Sandro Parcaroli

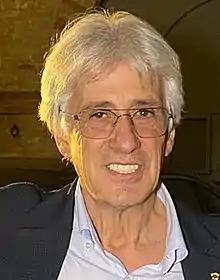

Member of the right-wing party Lega Nord, he ran for Mayor of Macerata at the 2020 Italian local elections, supported by a centre-right coalition. He was elected at the first round with 52.78% and took office on 24 September 2020.